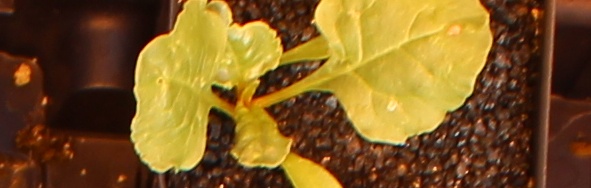
Label: Sugar beet